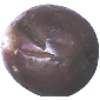
Label: passion_fruit